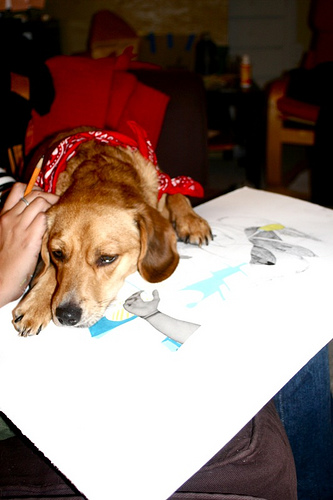
Breed: beagle